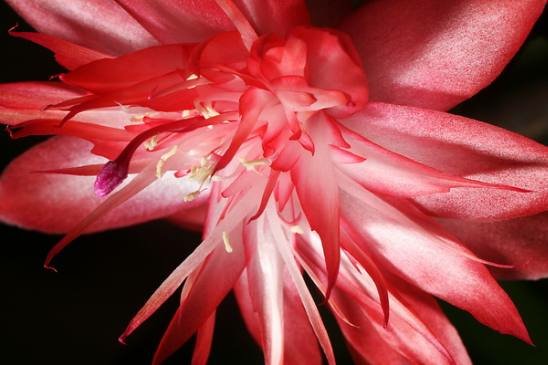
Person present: No